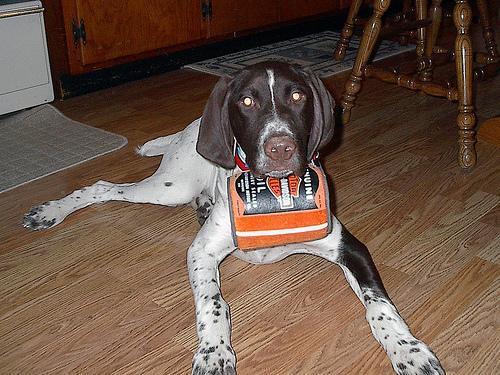
German_short-haired_pointer